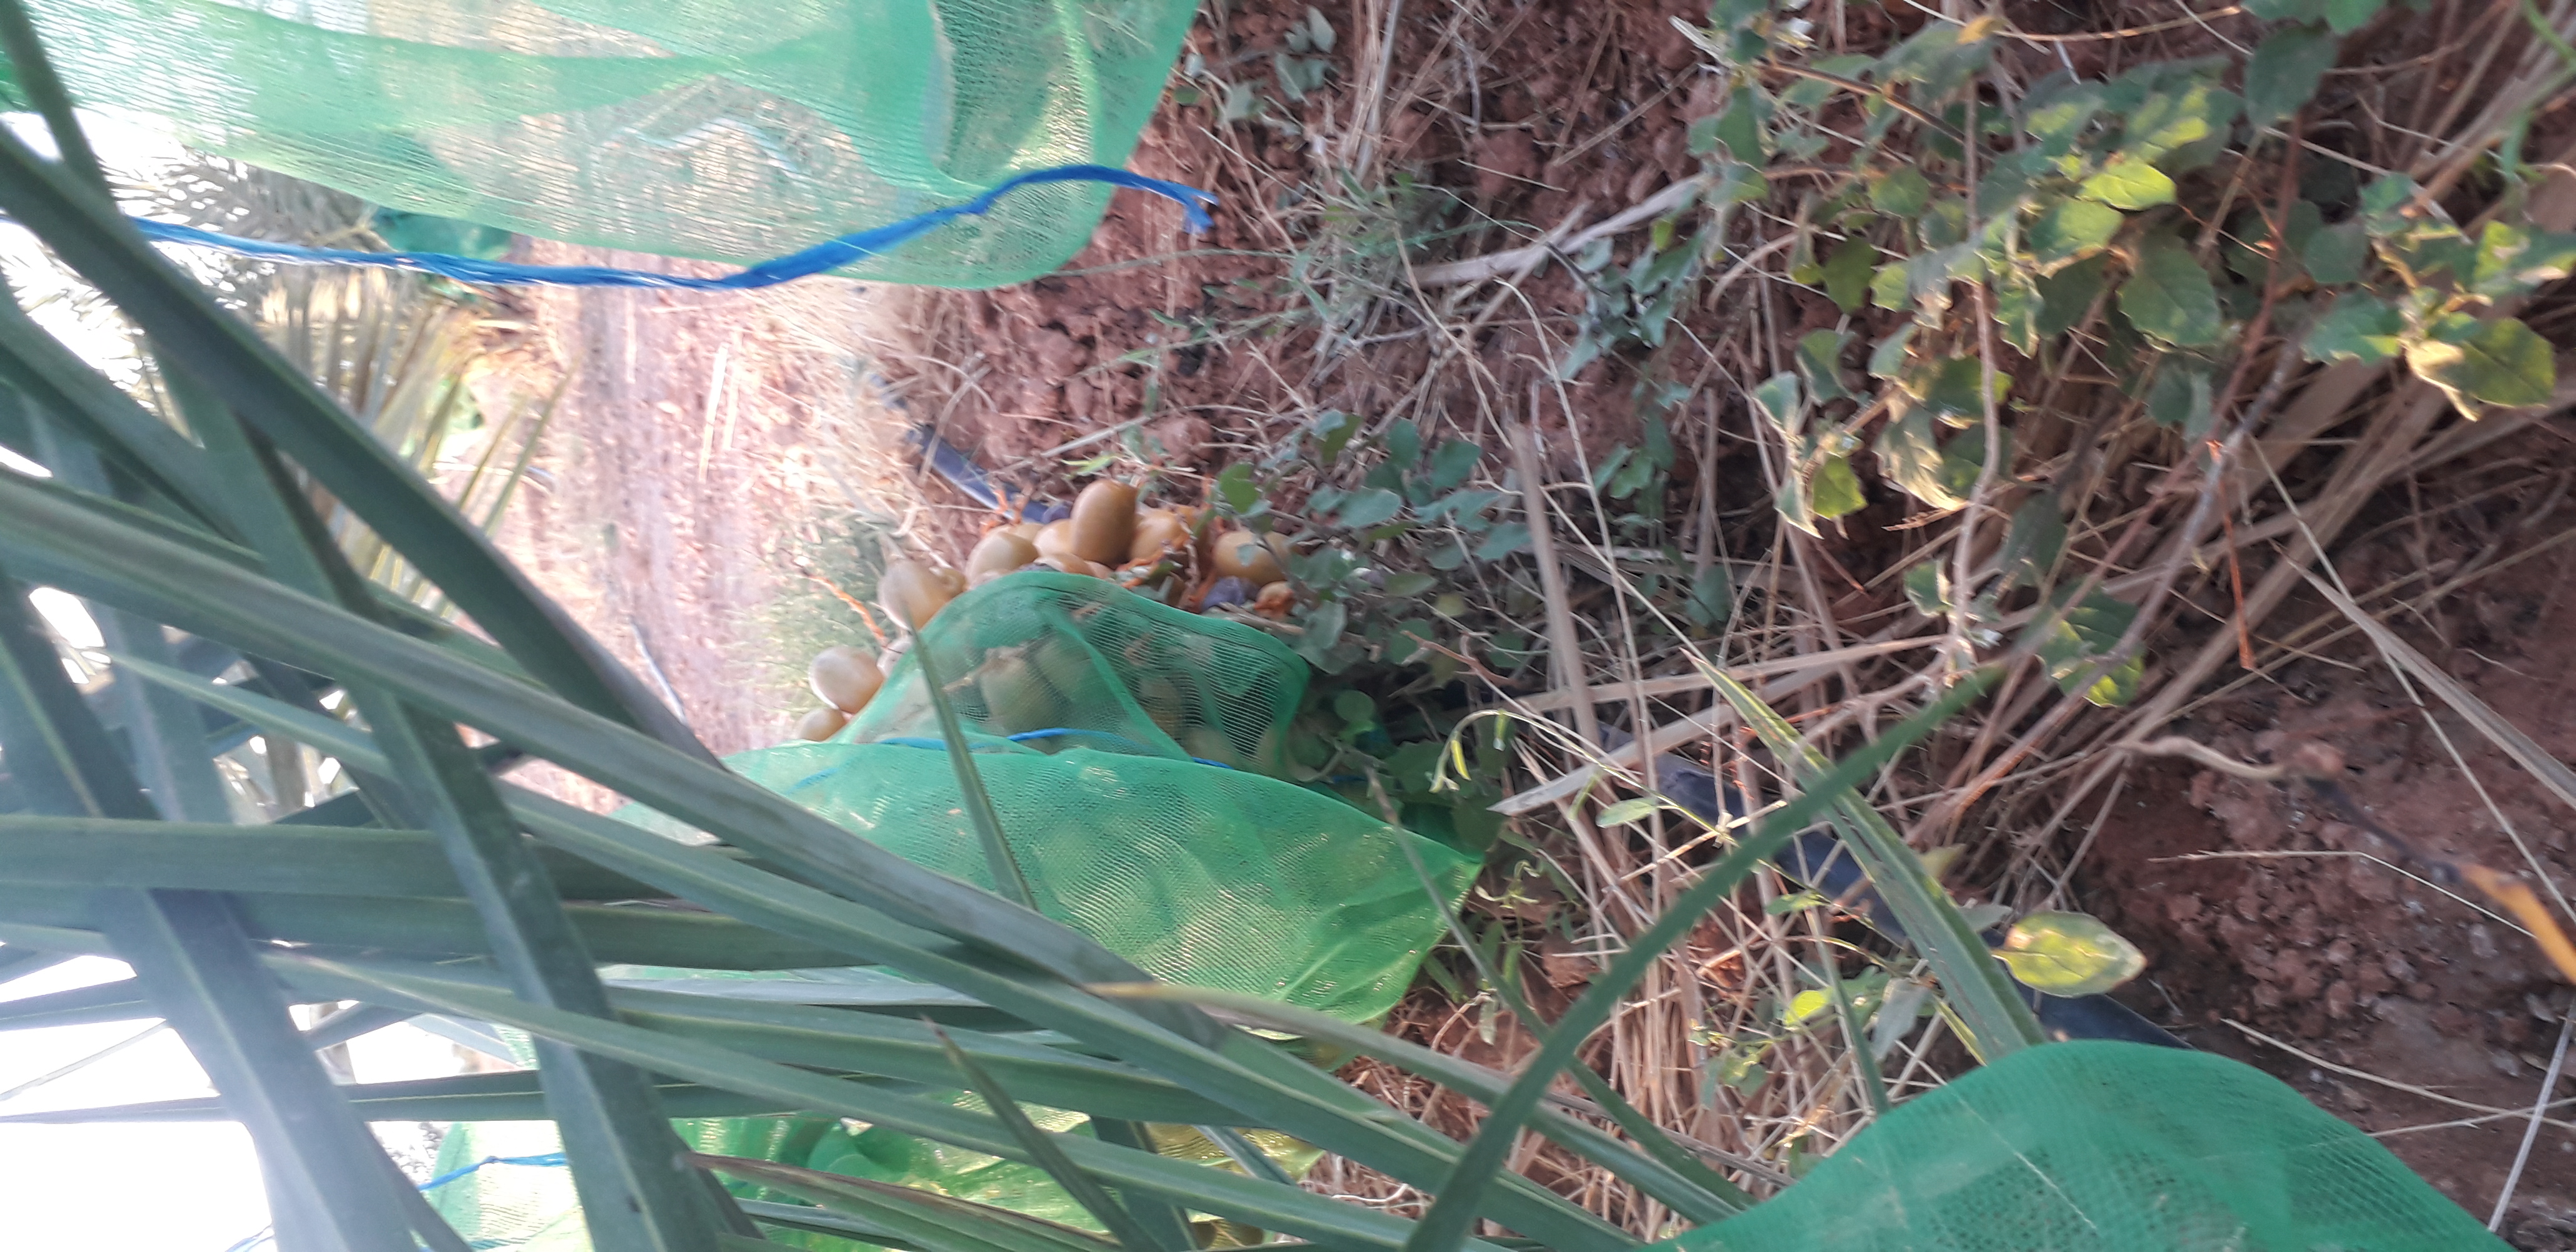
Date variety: Boufagous